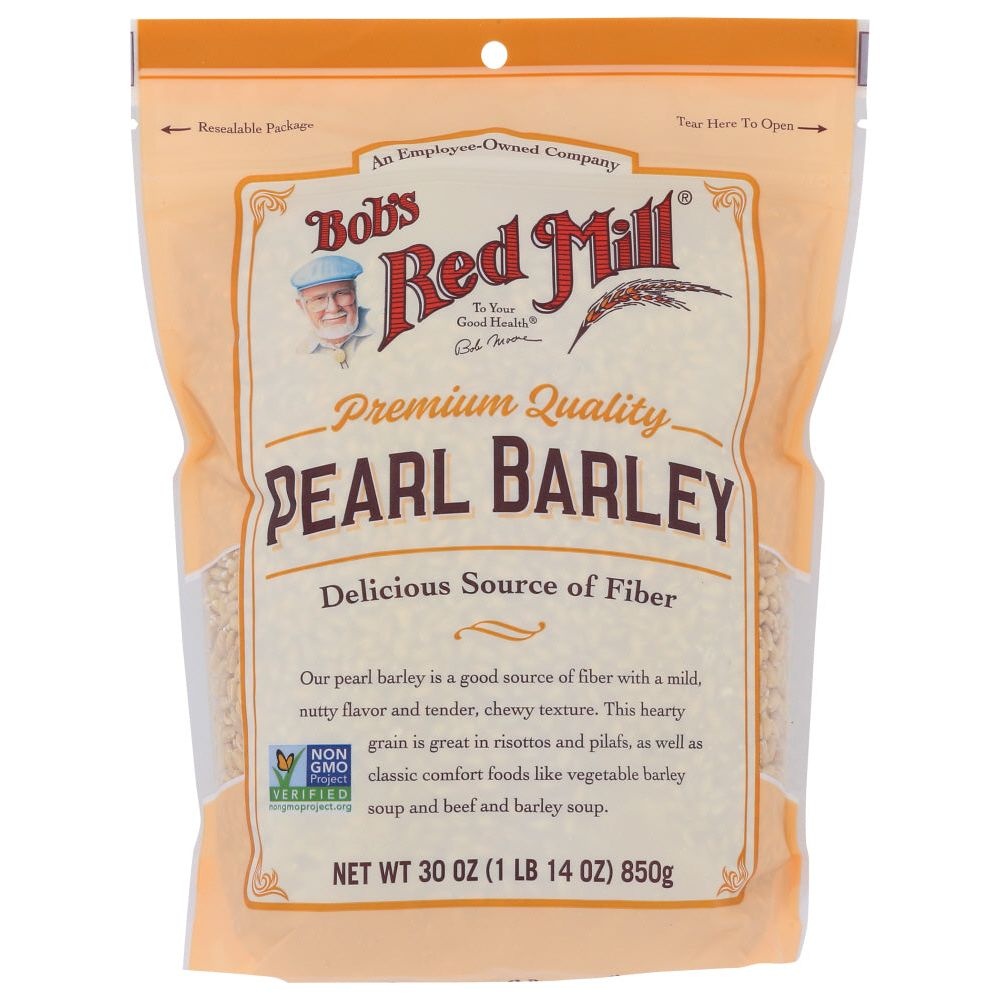
BOBS RED MILL: Barley Pearl, 30 oz
Pearl barley, one of the world's oldest and most treasured cereal grains‚ is used by cooks and chefs around the globe. In fact, it's the fourth most cultivated cereal grain, behind corn, rice and wheat. Barley flour is also popular, but take note: while barley is not wheat, it does contain gluten.
Brand: Bob's Red Mill
Category: Food, Beverages & Tobacco > Food Items > Grains, Rice & Cereal > Barley